Jewish Brigade

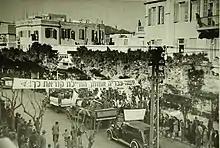
A march in Tel Aviv for the British army recruiting, during the Second World War

After early reports of the Nazi atrocities of the Holocaust were made public by the Allied powers in the spring and early summer of 1942, British Prime Minister Winston Churchill sent a personal telegram to the US President Franklin D. Roosevelt suggesting that "the Jews... of all races have the right to strike at the Germans as a recognizable body." The president replied five days later saying: "I perceive no objection..."